Batavia, Iowa

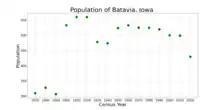
The population of Batavia, Iowa from US census data

As of the census of 2020, there were 430 people, 203 households, and 119 families residing in the city. The population density was 698.3 inhabitants per square mile (269.6/km). There were 215 housing units at an average density of 349.1 per square mile (134.8/km). The racial makeup of the city was 94.9% White, 0.7% Black or African American, 0.0% Native American, 0.2% Asian, 0.0% Pacific Islander, 0.5% from other races and 3.7% from two or more races. Hispanic or Latino persons of any race comprised 2.6% of the population.